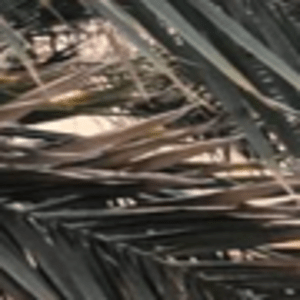
Label: Potassium Deficiency